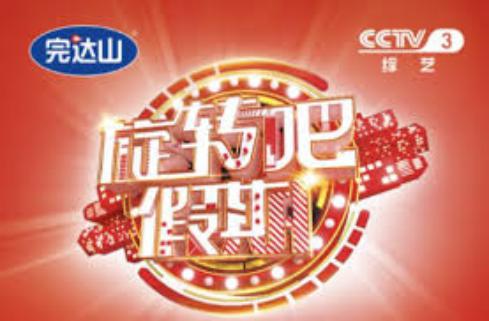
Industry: Food